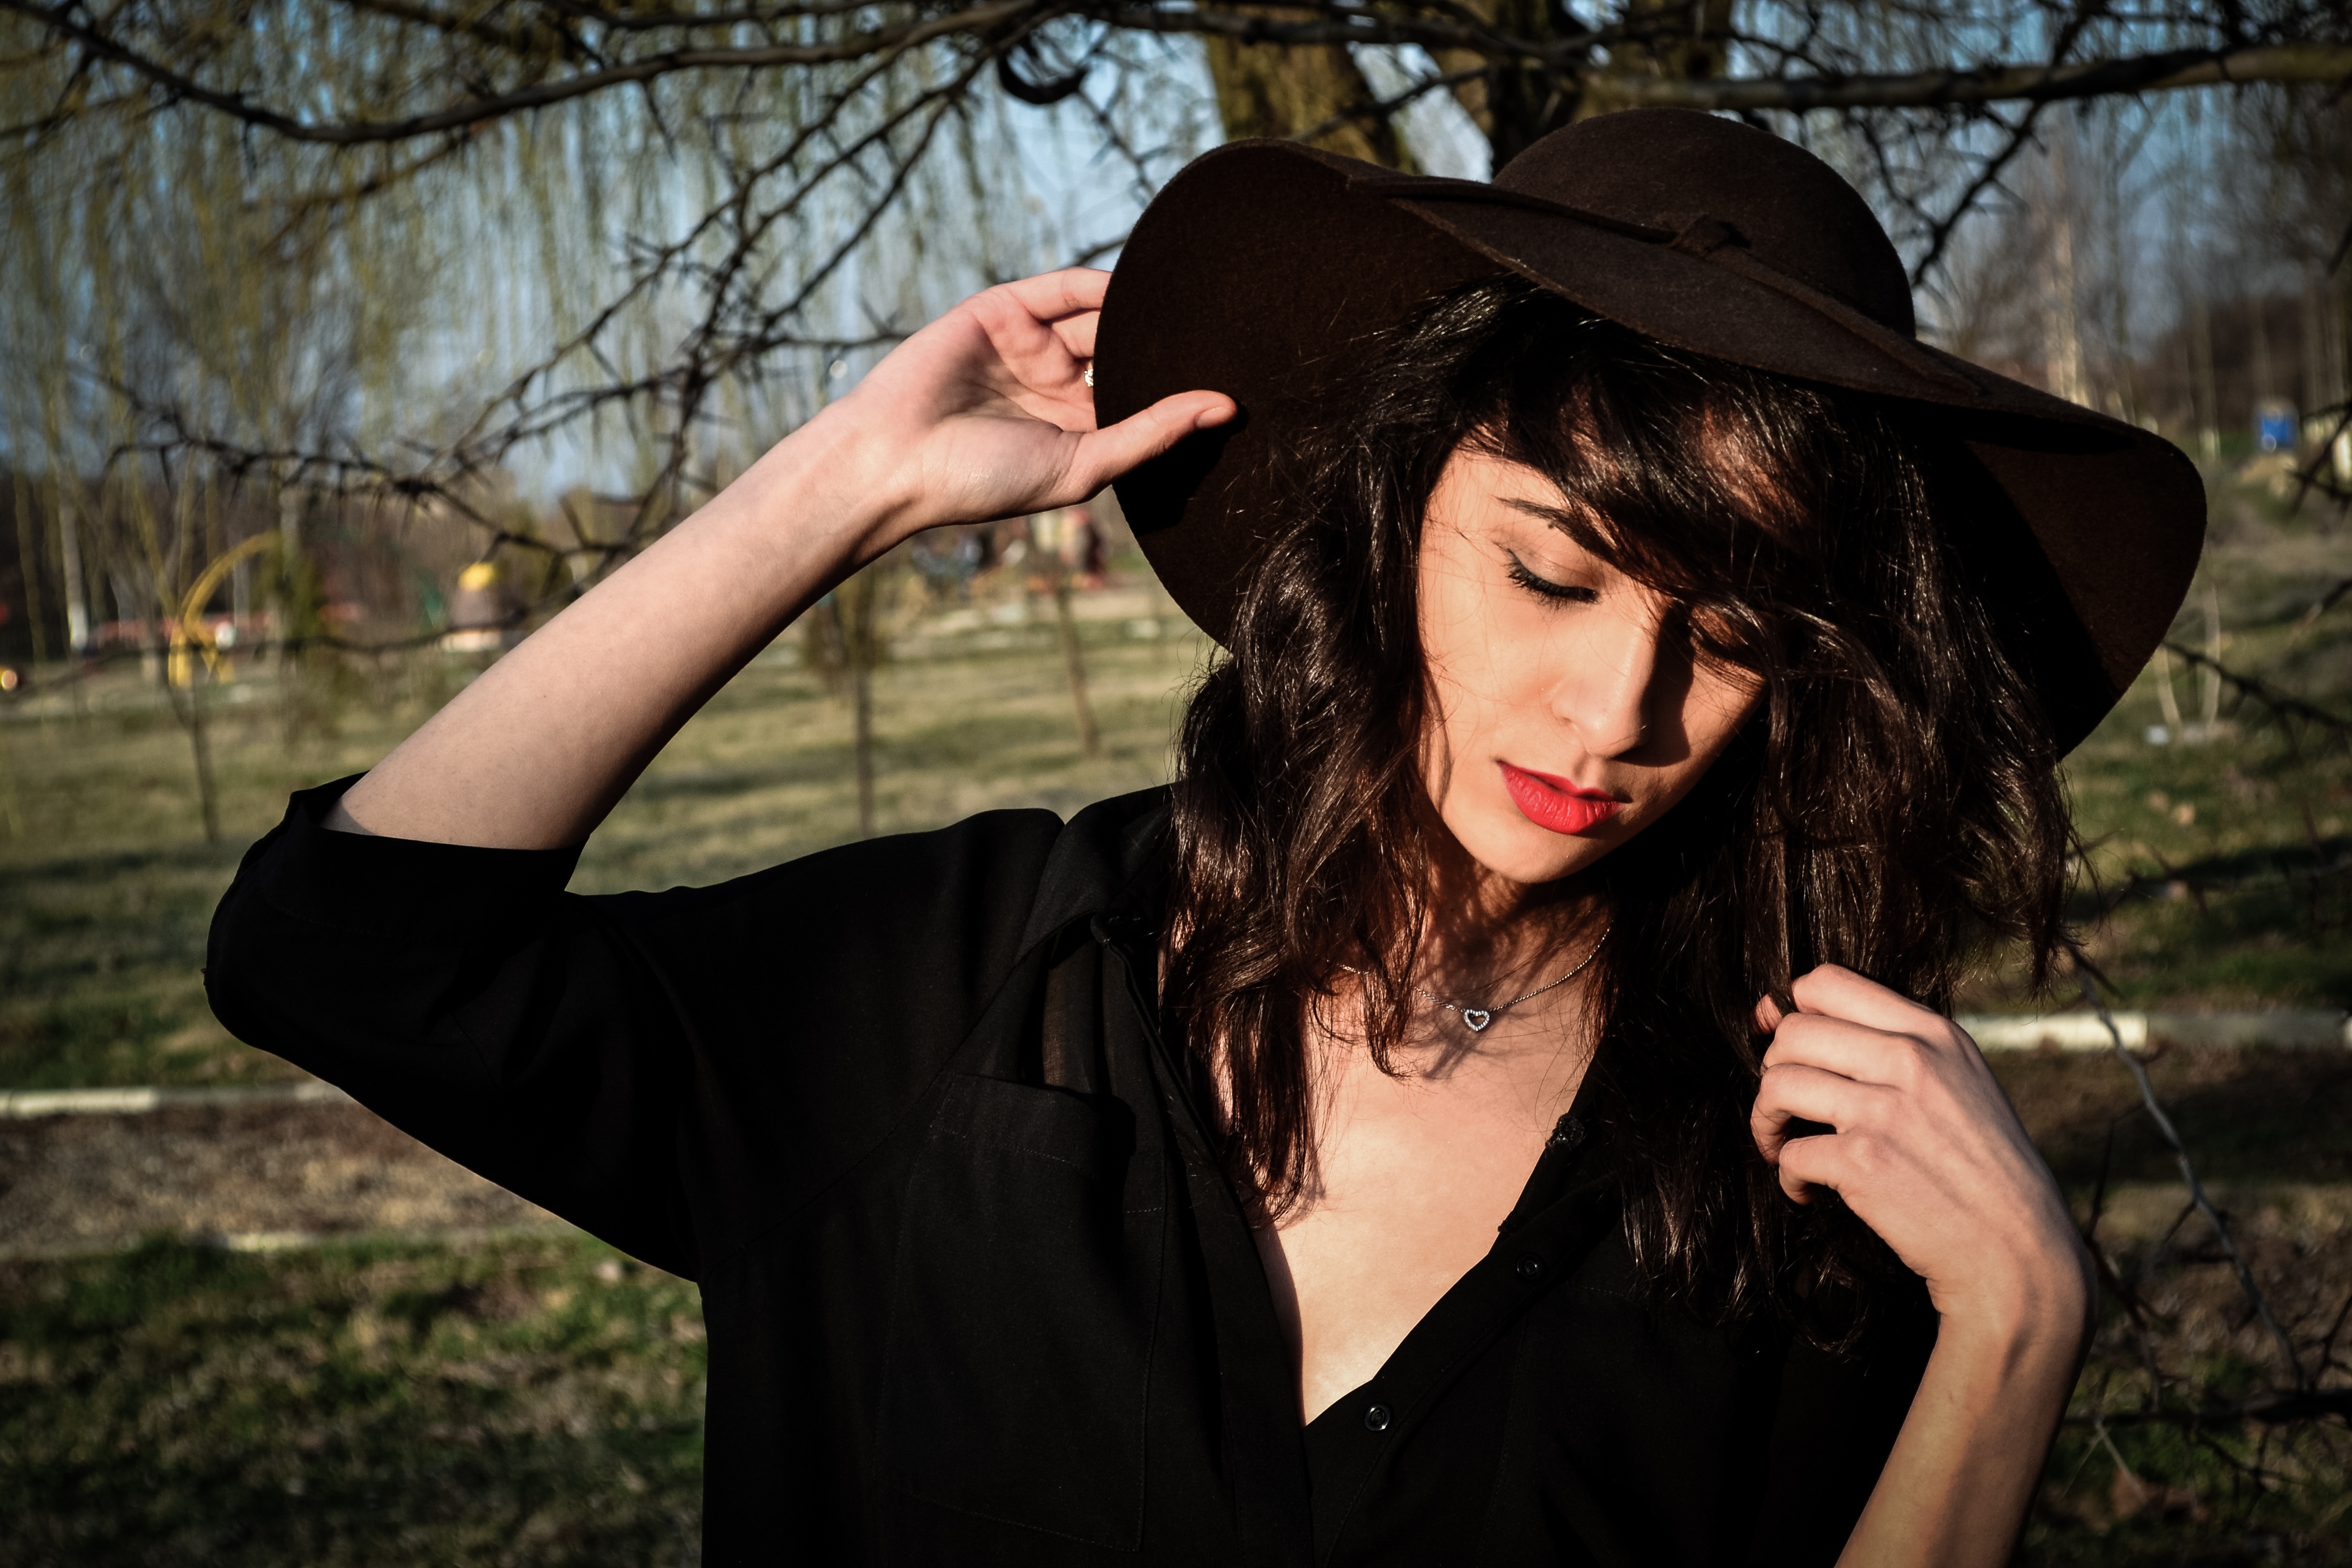
person, girl, woman, hair, photography, female, portrait, model, young, spring, autumn, hat, darkness, fashion, clothing, black, lady, healthy, face, dress, photograph, beauty, emotion, photo shoot, portrait photography, goth subculture